Nicholas Campbell

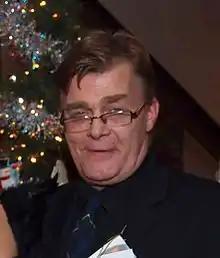
Campbell in November 2010

Nicholas Campbell (born 24 March 1952) is a Canadian actor and filmmaker. He is a four-time Gemini Award winner, a three-time Genie Award nominee, and a Canadian Screen Award nominee. He is known for his portrayal of coroner Dominic Da Vinci, on the crime drama television series "Da Vinci's Inquest" (1998-2005) and its spin-off "Da Vinci's City Hall" (2005-2006).